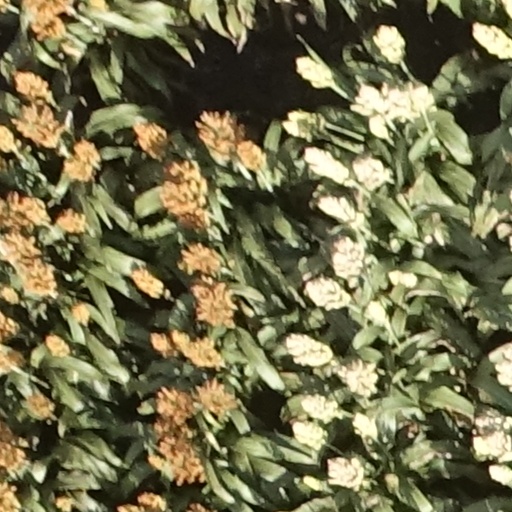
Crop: sorghum